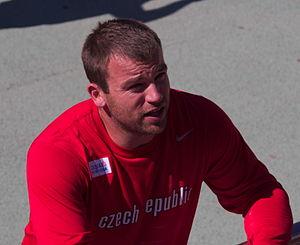
Lukas Melich est un athlète tchèque spécialiste du lancer de marteau. son club est le Dukla Praha et il mesure 1,86 m pour 110 kg.